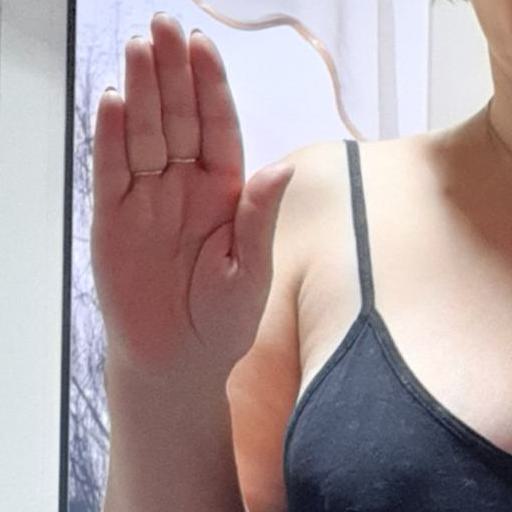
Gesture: stop